Canada–United States border

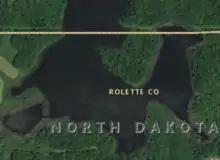
This lake peninsula has the US–Canada border across it making land access to the US portion possible only through Canada. Image by U.S. Geological Survey.

A line house is a building located so that an international boundary passes through it. Several such buildings exist along the U.S.–Canada border: